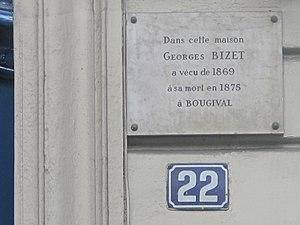
Plaque au 22 rue de Douai (Hôtel Halévy), Paris 9e arr. où Bizet, époux de Geneviève Halévy, composa Carmen, livret de Meilhac et Halévy.)
Alexandre-César-Léopold Bizet, plus connu sous le nom de Georges Bizet, est un compositeur français né le 25 octobre 1838 à Paris et mort le 3 juin 1875 à Bougival. Il est un des compositeurs de la période romantique. Il a composé Carmen, l'un des opéras les plus connus et les plus joués au monde. Il est surtout connu pour ses opéras et suites orchestrales, créés sur une courte période, puisqu'il meurt prématurément à l'âge de 36 ans.
Geneviève Halévy est une salonnière française, née à Paris le 26 février 1849 et morte le 22 décembre 1926.